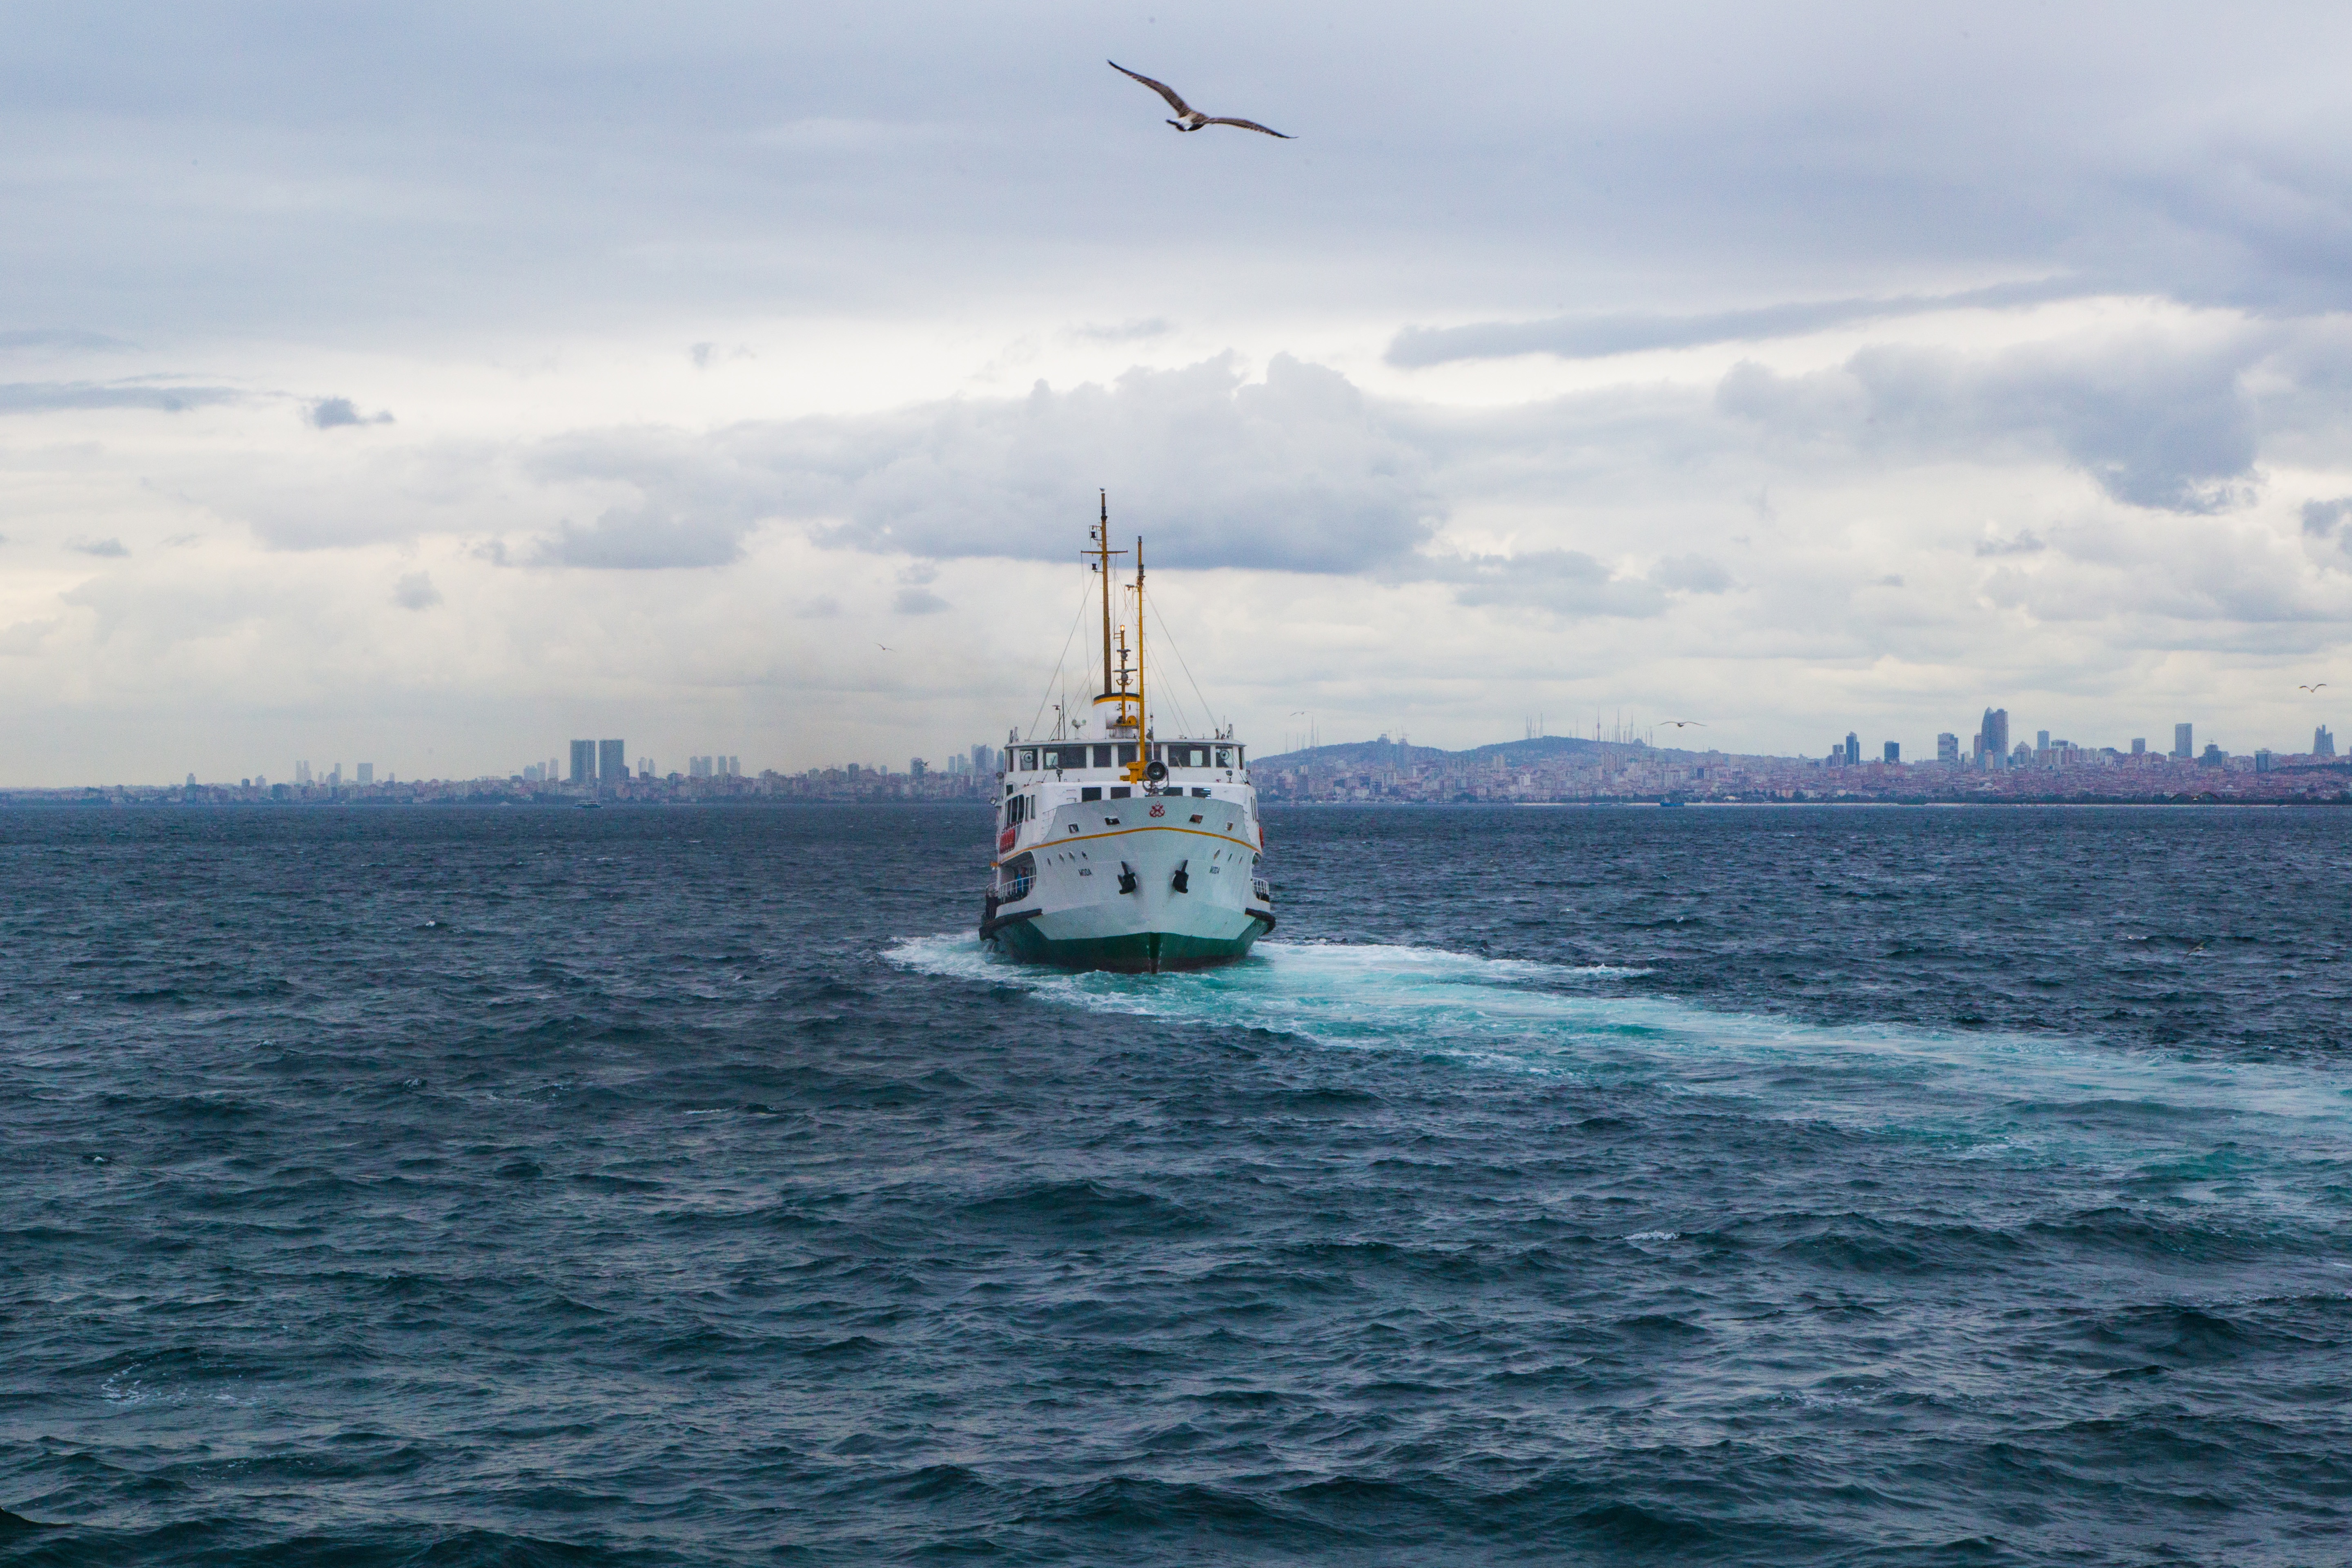
sea, coast, ocean, boat, wind, ship, vehicle, watercraft, fishing vessel